Siege of Genoa (1800)

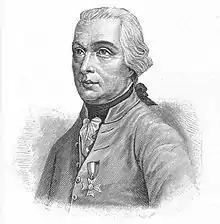
Michael von Melas

Melas' offensive began on 4 April 1800, as he strove to seize the coastal highway, cutting the Army of Italy in two. On 6 April at Cadibona, the 13,000 Austrians of FML Karl Joseph Hadik von Futak's division from Melas' column defeated Marbot's 3,800-man division. French losses were 200 killed and wounded plus 500 men and 5 guns captured. French General of Brigade (GB) Jean Mathieu Seras was captured. There were 200 Austrian casualties. On 7 April, Massena with 5,000 men surprised the 7,000 Austrians of Ott's division at Monte Fasce. The French inflicted 58 killed, 178 wounded, and 1,400 captured on their opponents while sustaining only 200 casualties. Far to the northwest at Monte Cenis on 8 April, an Austrian raid on Turreau's division surprised and captured the French 15th Light Infantry Regiment in a body. The French lost 1,344 and 14 guns captured. On 9 April at the Bochetta Pass, Hohenzollern and 10,000 Austrians defeated 3,500 soldiers from Gazan's division, inflicting 1,000 casualties on the French. The Austrians lost 600 casualties.